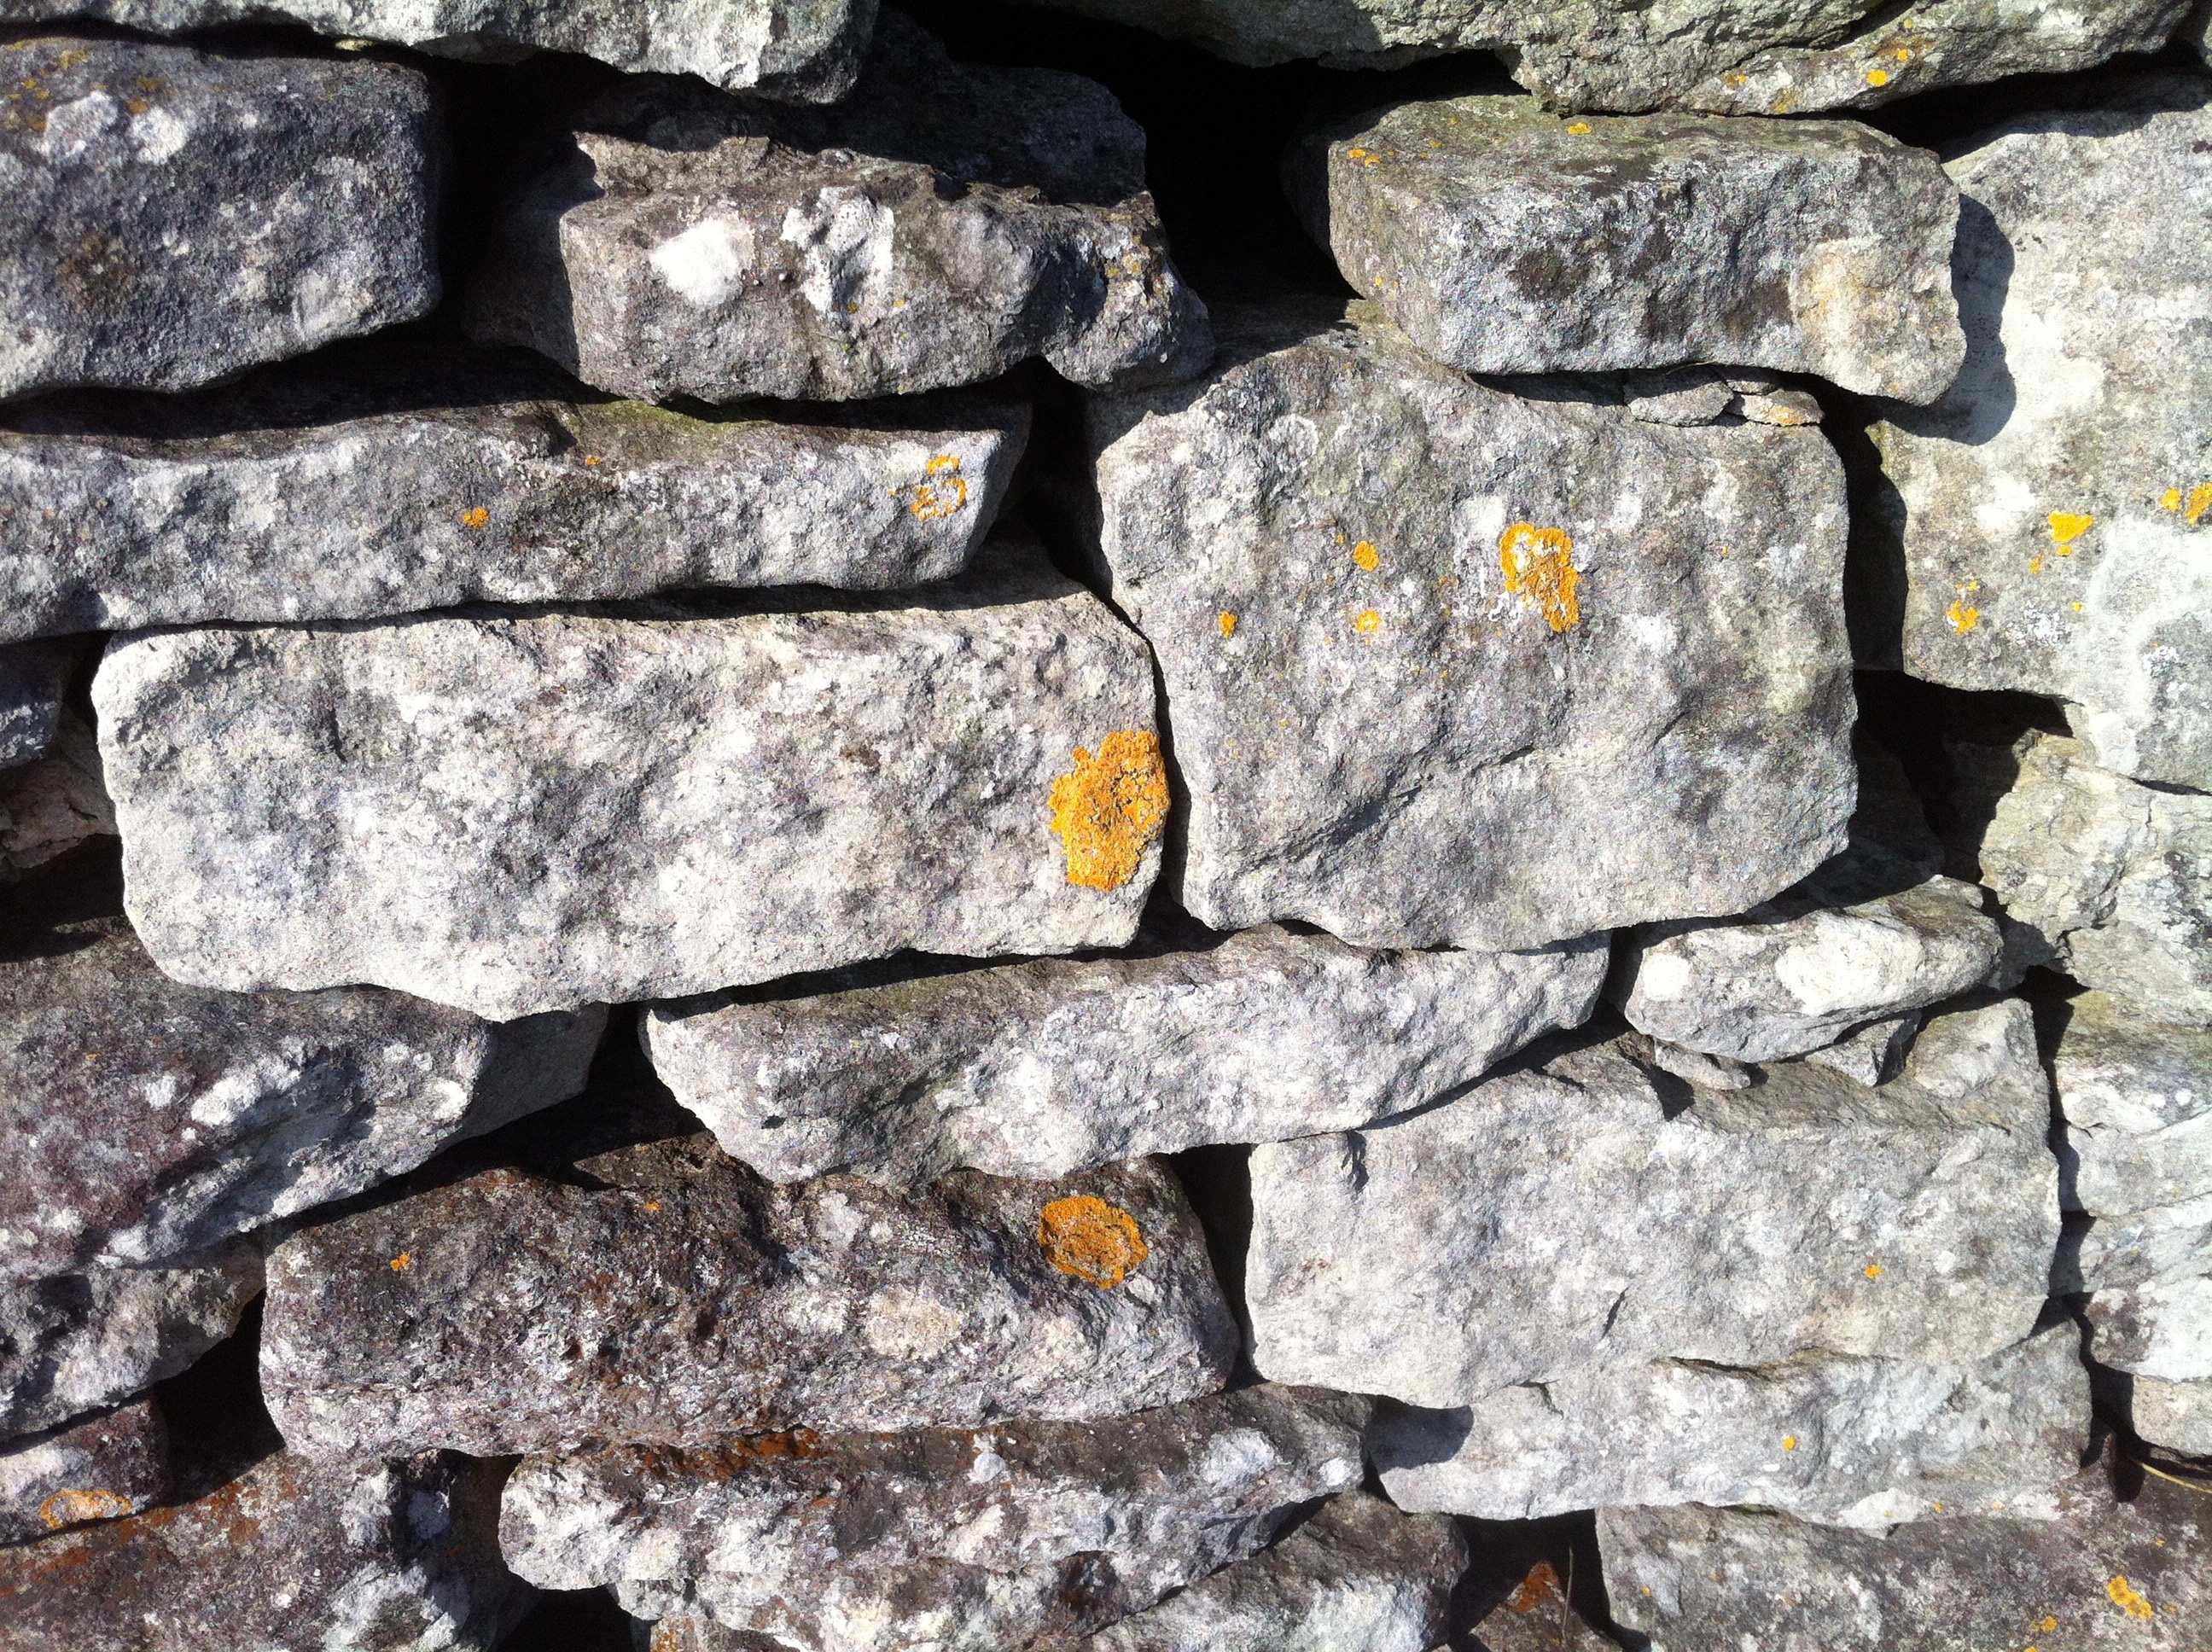
rock, wood, wall, asphalt, formation, soil, stone wall, material, rubble, geology, boulder, bedrock